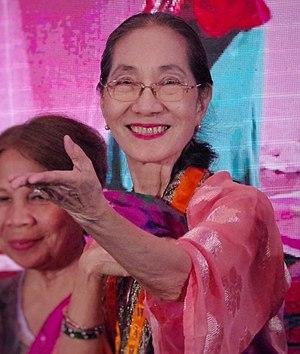
Ligaya Fernando-Amilbangsa est une danseuse et universitaire philippine connue pour ses études et sa promotion de la danse traditionnelle pangalay dans le sud des Philippines.